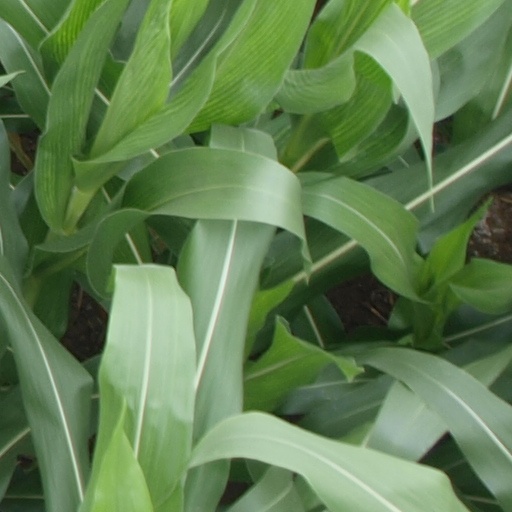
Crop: maize; corn